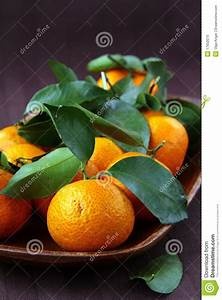
Label: mandarine